2/6th Battalion (Australia)

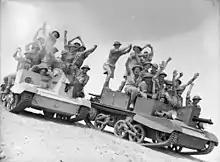
Soldiers from the 2/6th on Bren Carriers in Egypt, October 1940.

The 2/6th Battalion was raised at the Royal Melbourne Showgrounds on 25 October 1939, as part of the all volunteer Second Australian Imperial Force, which was raised for overseas service at the start of the war. The battalion's motto was "Nothing over us", which it adopted due to a popular Coles advertising slogan of the time which used the words "Nothing over 2/6". The colours chosen for the battalion's unit colour patch (UCP) were the same as those of the 6th Battalion, a unit which had served during World War I before being raised as a Militia formation in 1921. These colours were purple over red, in a horizontal rectangular shape, although a border of gray was added to the UCP to distinguish the battalion from its Militia counterpart.